Ablution in Christianity

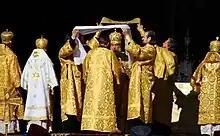
Patriarch Kirill I of Moscow washing his hands at the Great Entrance during an outdoor Divine Liturgy.

By the mid-19th century, the English urbanised middle classes had formed an ideology of cleanliness that ranked alongside typical Victorian concepts, such as Christianity, respectability and social progress. The Salvation Army has adopted movement of the deployment of the personal hygiene, and by providing personal hygiene products, such as a toothbrush, toothpaste, and soap. A major contribution of the Christian missionaries in Africa, China, Guatemala, India, Indonesia, Korea, and other places was better health care of the people through hygiene and introducing and distributing the soaps, and "cleanliness and hygiene became an important marker of being identified as a Christian".